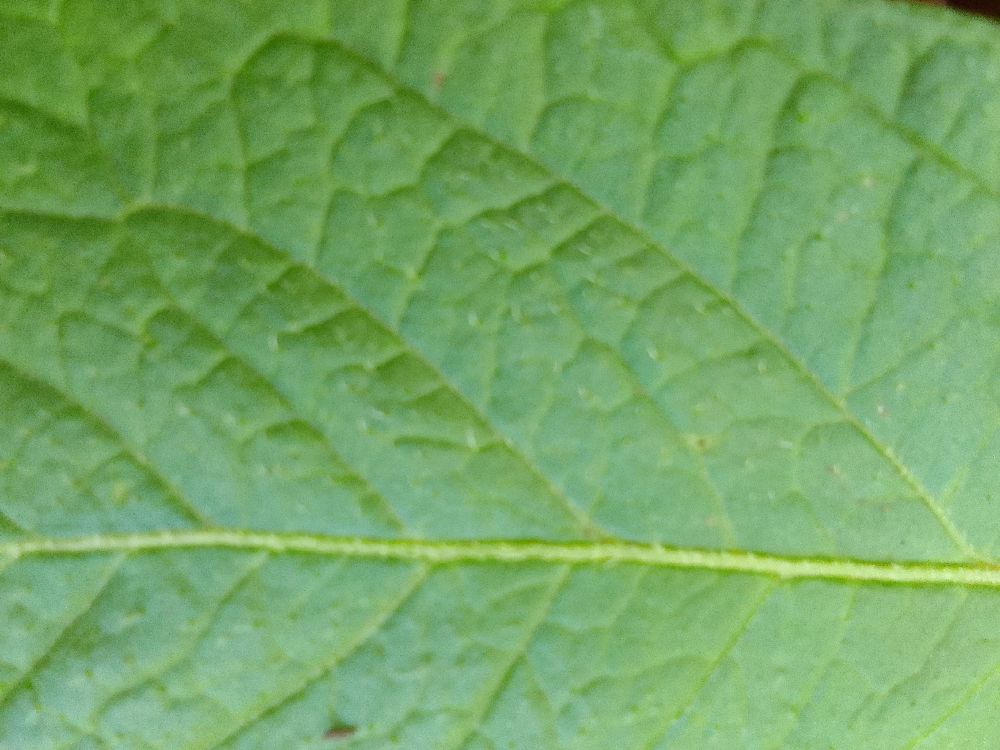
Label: Healthy